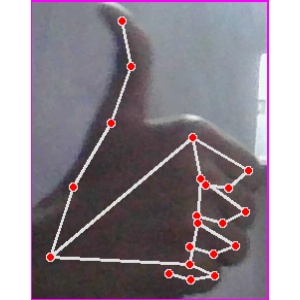
अक्षर: थ